Salar Jung Museum

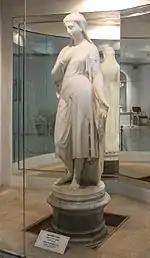
"The Veiled Rebecca" (1863), by Giovanni Maria Benzoni

The Museum contains important examples of ivory carvings in different forms, such as furniture, mats, lamps, handles of daggers, chess and chausars. The chessman and chausar are interesting elements, the pawns being depicted as soldiers, while the king and queen are riding on elephants. These painted pieces belong to North India.